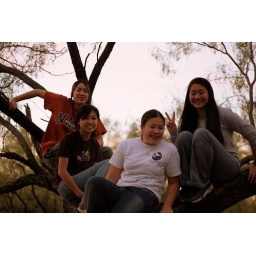
monkeys in a tree